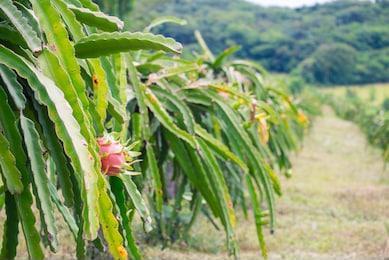
Label: Dragonfruit